Toasting fork

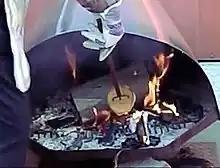
Modern toasting fork with crumpet

In 1620, Pilgrims from England had toasting forks and kettle forks with them when they landed at Plymouth Colony on the "Mayflower", but did not have table forks. While some British colonists in America used elaborate hearth toasters that could hold several pieces of bread, cooks of "more modest means" relied on toasting forks made of forged iron. Toasting forks continued to be an important utensil in the early American kitchen of the 1800s, when activity centered around the cooking fireplace.